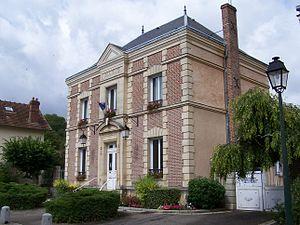
Mareil-sur-Mauldre est une commune française située dans le département des Yvelines et dans la région Île-de-France. Ses habitants sont appelés les Mareillois.